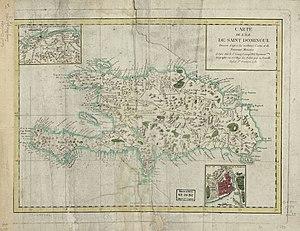
Haïti, en forme longue République d’Haïti, est un pays des Grandes Antilles occupant le tiers occidental de l’île d'Hispaniola, les deux tiers orientaux étant occupés par la République dominicaine. Sa capitale est Port-au-Prince et son point culminant est le pic la Selle.